The Farmer's Daughter (1947 film)

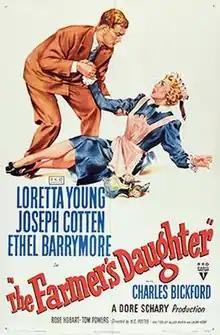
theatrical release poster

The Farmer's Daughter is a 1947 American comedy film directed by H.C. Potter that tells the story of a farmgirl who ends up working as a maid for a Congressman and his politically powerful mother. It stars Loretta Young, Joseph Cotten, Ethel Barrymore, and Charles Bickford, and was adapted by Allen Rivkin and Laura Kerr from the 1937 Finnish play by Hella Wuolijoki, using the pen name Juhani Tervapää (misspelled in the film's credits as Juhni Tervataa).